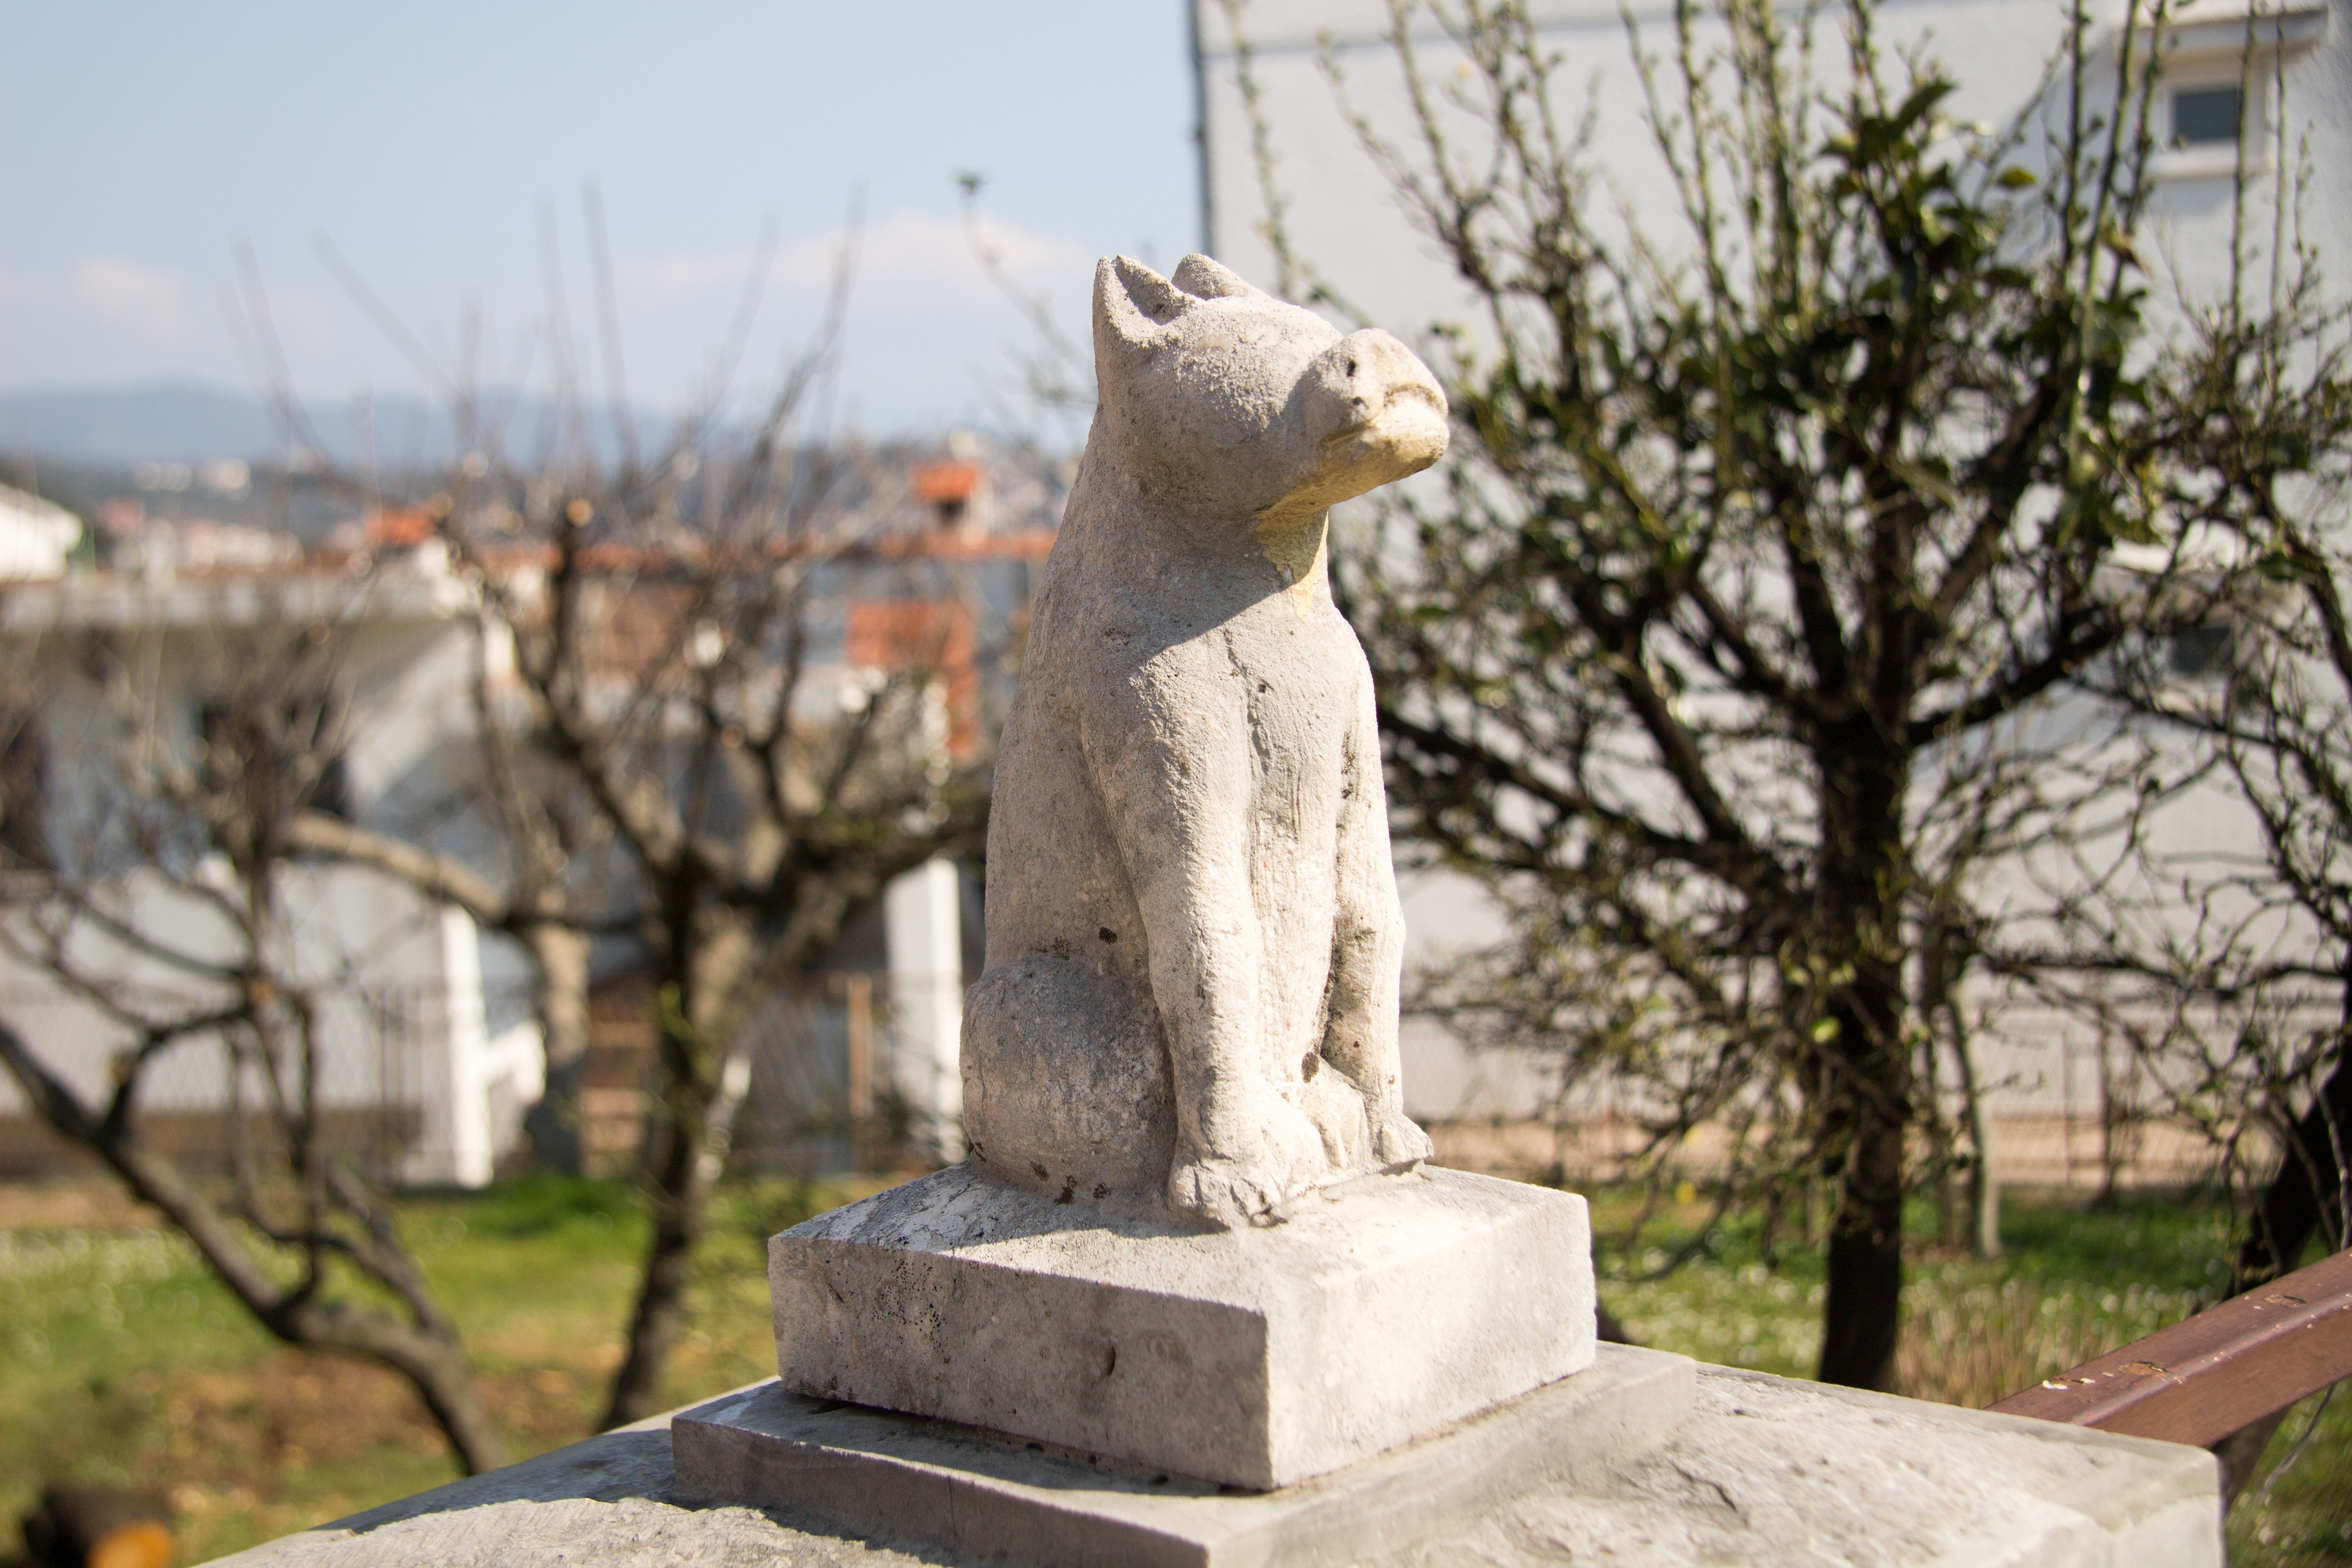
nature, dog, stone, monument, travel, statue, cemetery, tourism, gate, gargoyle, grave, sculpture, art, beast, history, leo, gatekeeper, ancient history